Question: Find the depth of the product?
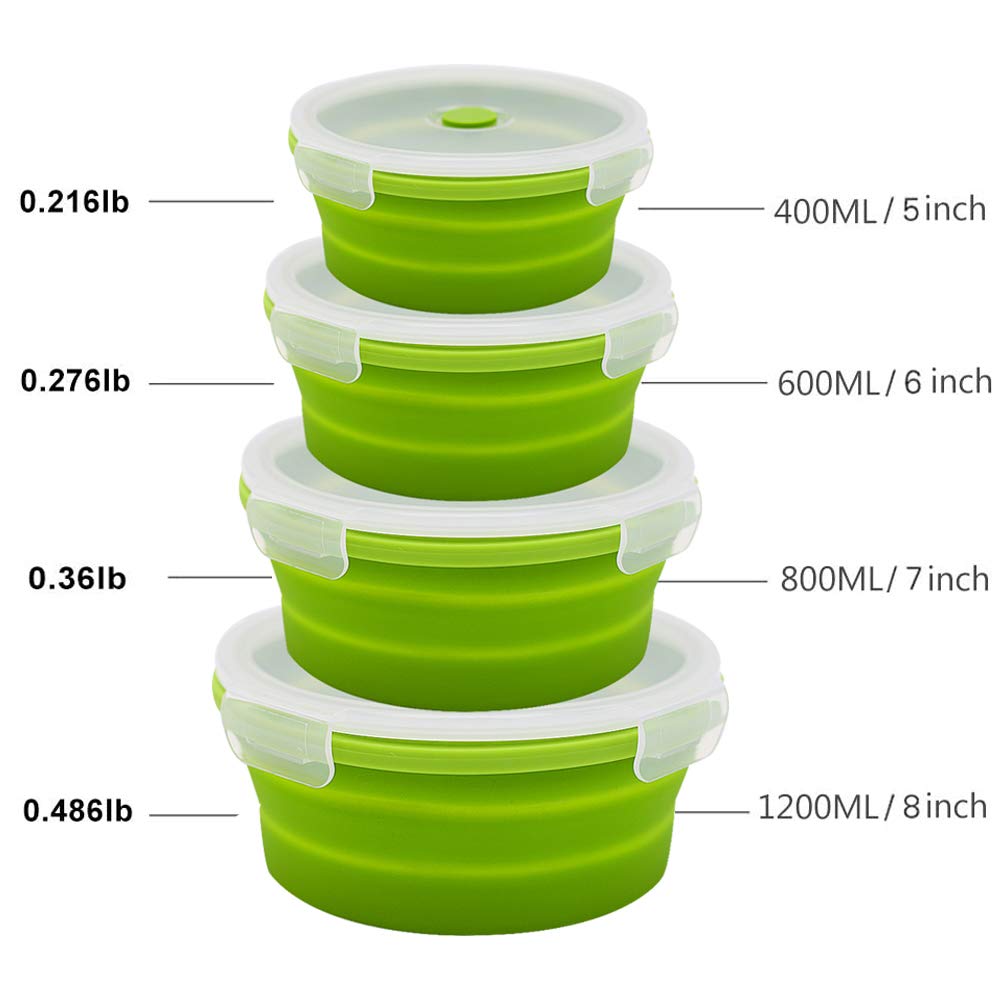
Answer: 8.0 inch